ISU Junior Grand Prix in the Czech Republic

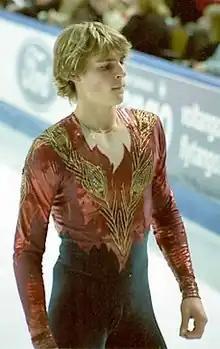
Fedor Andreev of Canada, the men's champion at the inaugural Czech Skate

The Czech Republic hosted its first Junior Grand Prix competition – also known as the Czech Skate – in 1999 in Ostrava. Fedor Andreev and Marianne Dubuc, both of Canada, won the men's and women's events, respectively. Julia Shapiro and Alexei Sokolov of Russia won the pairs event, and Kristina Kobaladze and Oleg Voyko of Ukraine won the ice dance event.